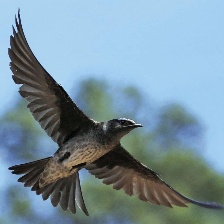
Species: PURPLE MARTIN
Scientific name: PROGNE SUBIS